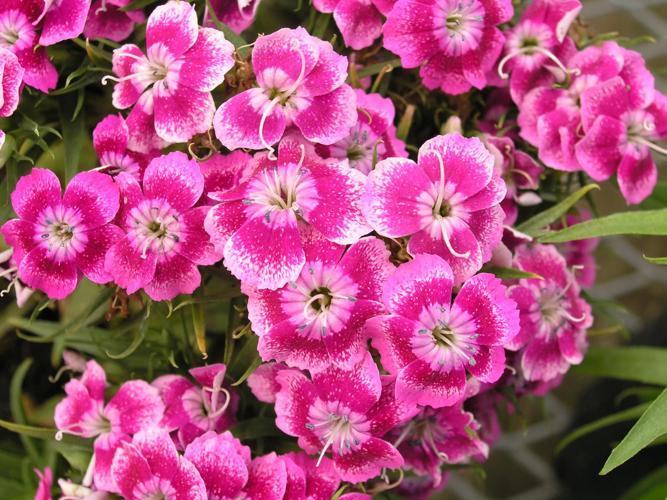
Label: sweet william